Museum der Johann-Strauss-Dynastie

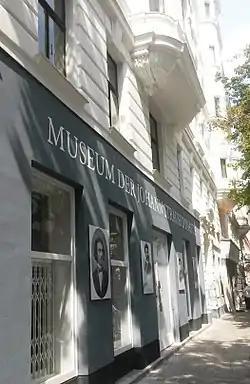

The Museum of the Johann Strauss Dynasty (Strauss Museum) in Vienna is a museum dedicated to the Strauss family: Johann I, Johann II, Josef, Eduard and Johann III.